Western Flyer (bicycle company)

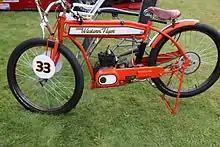
Antique Western Flyer with a motor installed

Mail order supplier / auto parts store Western Auto had several companies manufacture bicycles including Shelby, Cleveland Welding, Huffy, Murray and more. Western Auto advertised dozens of Western Flyer models; features on later models included front brakes, three-speed gears, luggage racks, and chrome springs. The bicycles were sold and advertised through Western Auto stores and advertising brochures.